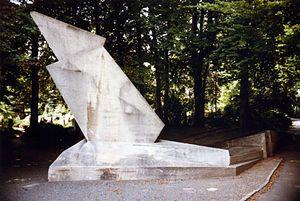
Le Monument aux morts de mars est une œuvre de Walter Gropius datant de 1922. Il s'agit d'une sculpture qui se trouve dans le cimetière historique de Weimar.